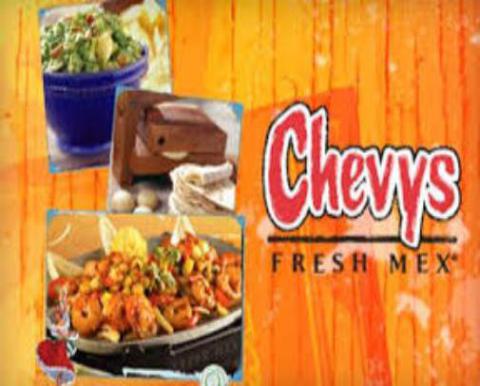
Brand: chevys fresh mex
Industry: Food